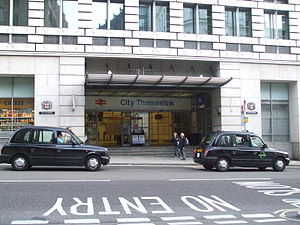
City Thameslink Station
City Thameslink Station er en National Rail-station i City of London, England. Perronerne er underjordiske, med en sydlig indgang på Ludgate Hill nær Ludgate Circus, og en nordlig indgang på Holborn Viaduct. Den ligger i takstzone 1, mellem Blackfriars og Farringdon, på Thameslink-ruten. Det var den påtænkte beliggenhed for Ludgate Circus Station på Fleet Line, indtil dette projekt blev droppet i slutningen af 1970'erne. Selvom det er en gennemkørselsstation på denne rute, betragtes den på billetter som en London Terminal, der er betegnelsen for endestationer i det centrale London.